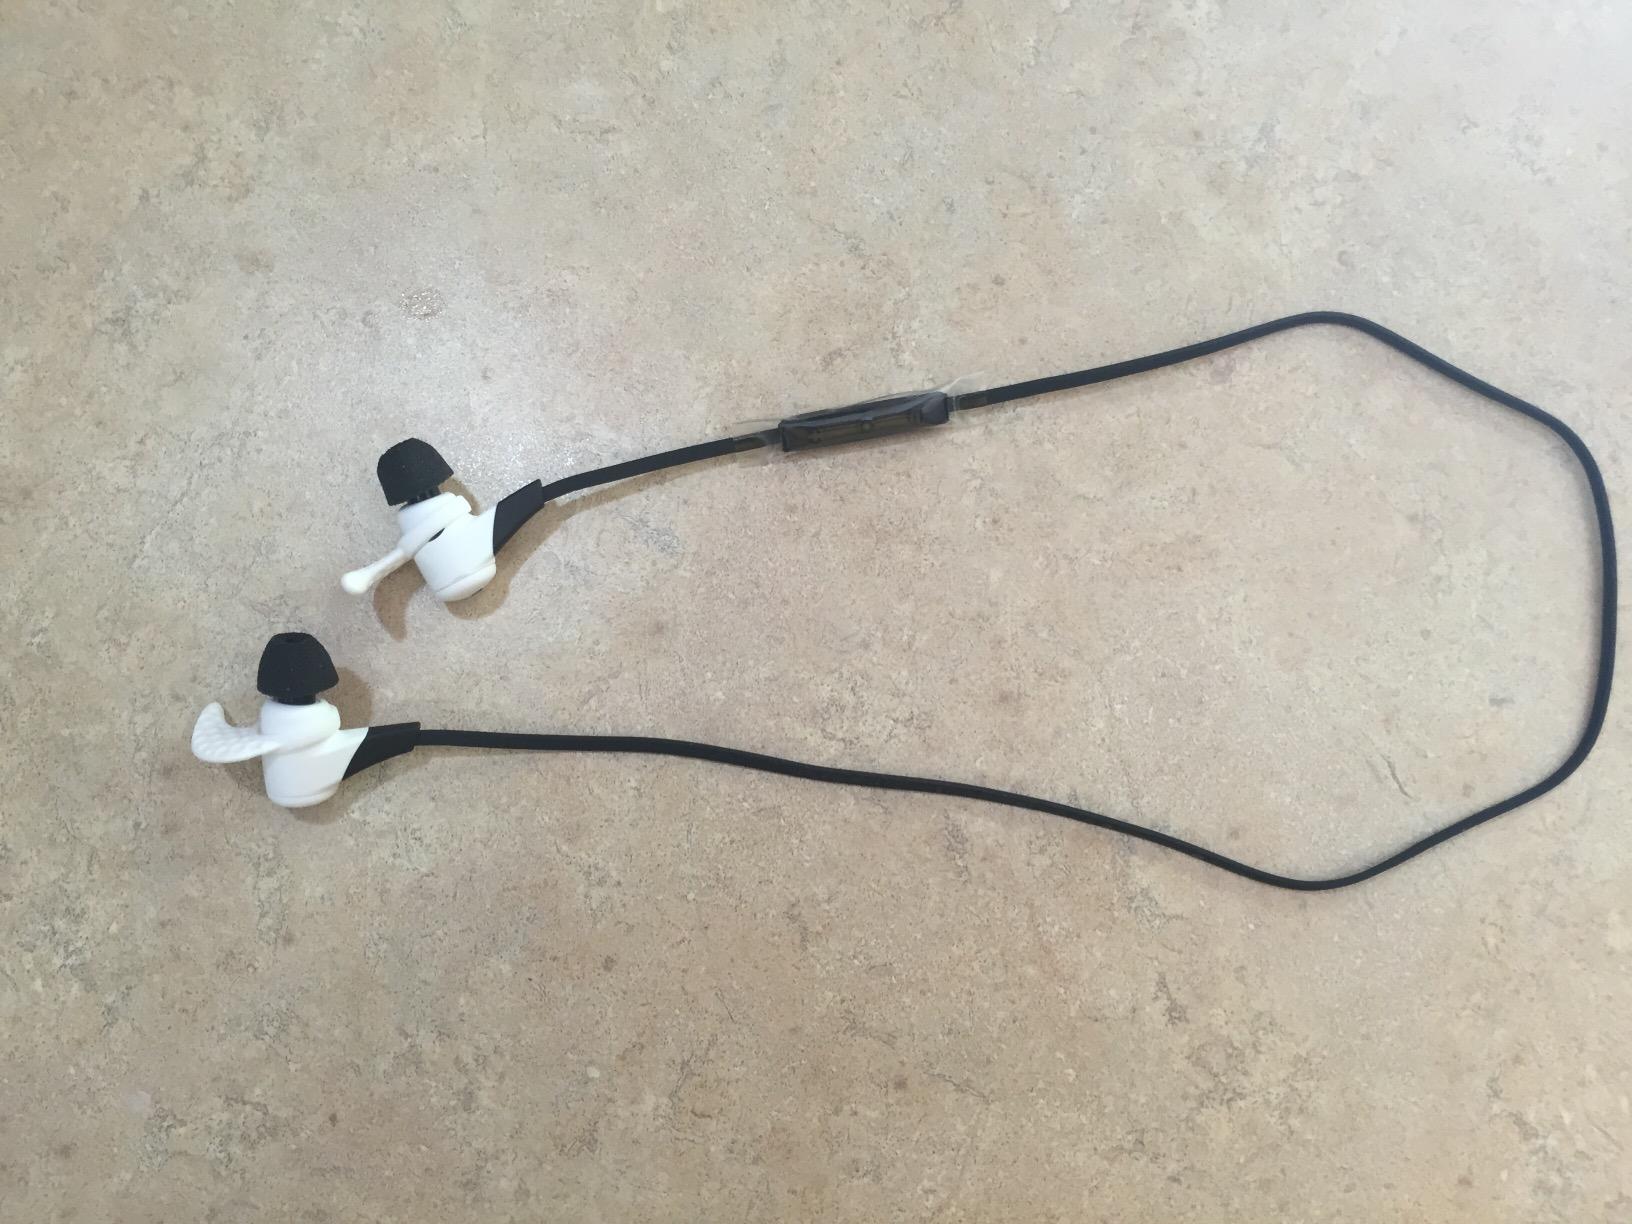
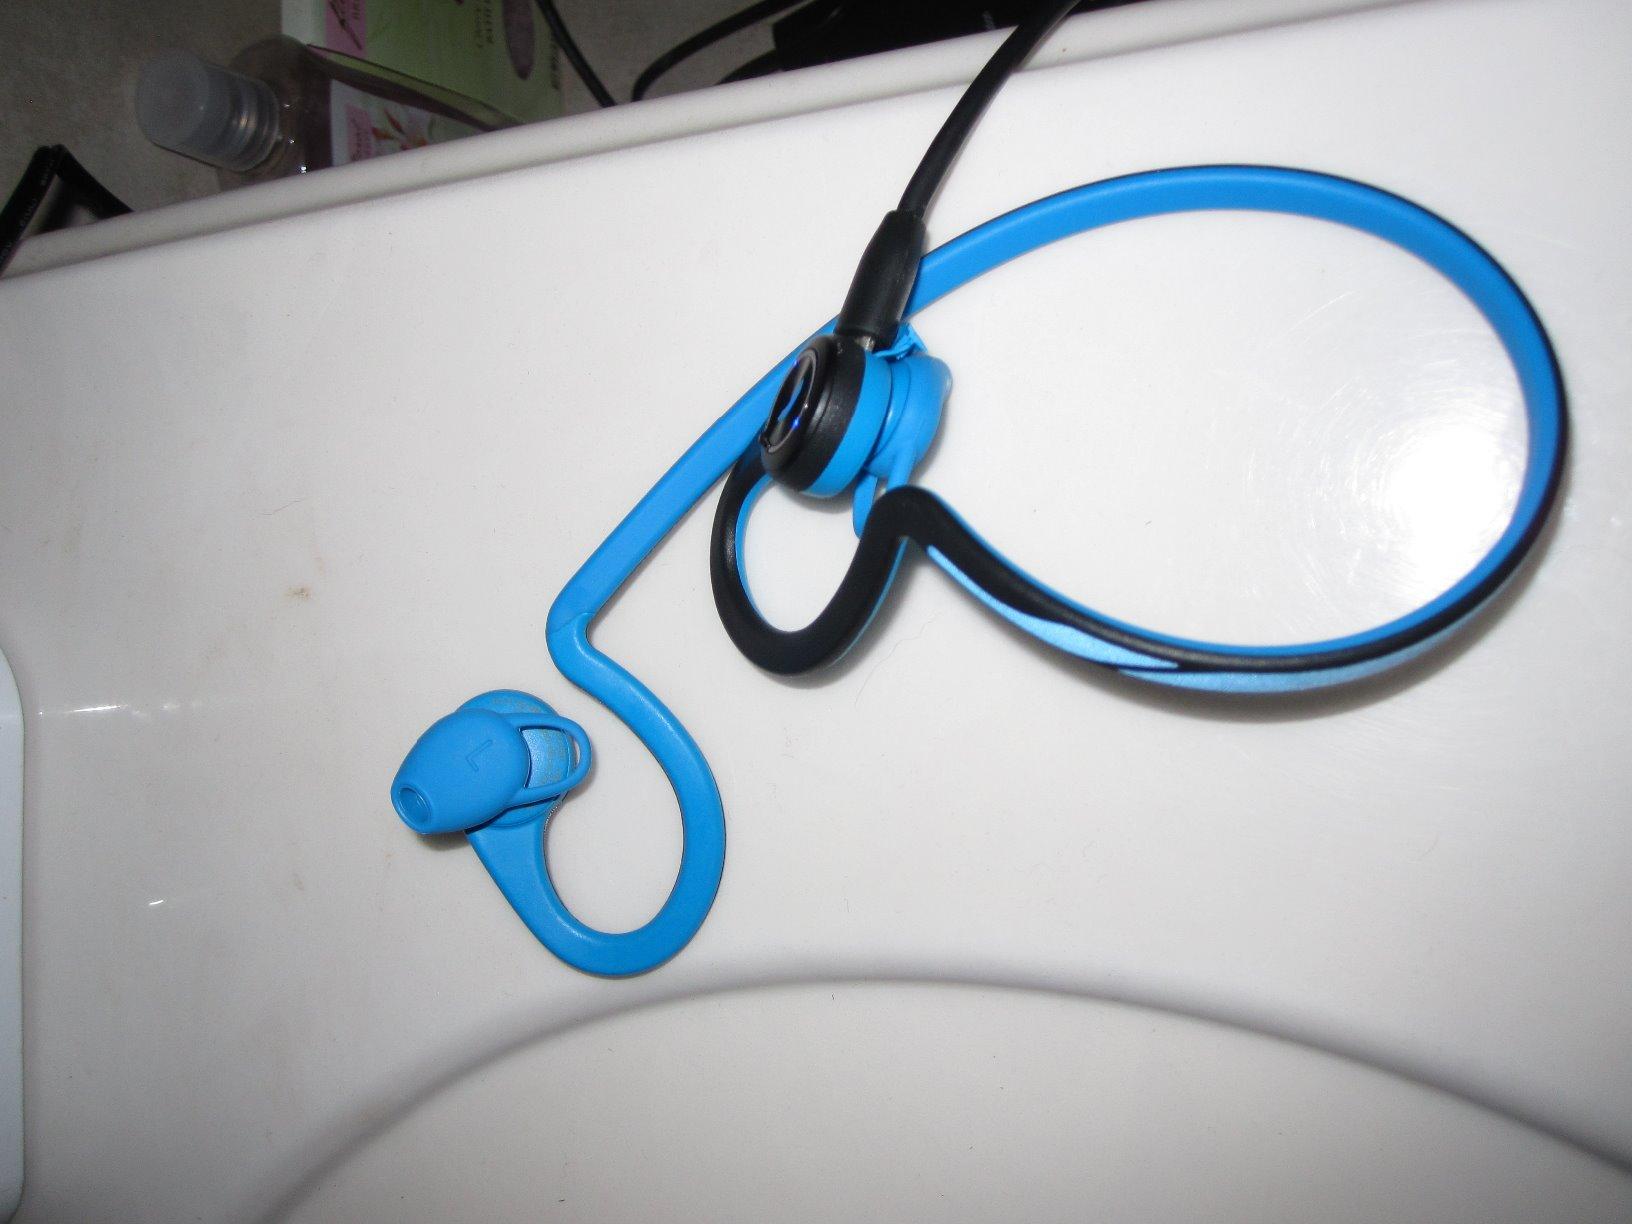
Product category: headphones
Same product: no